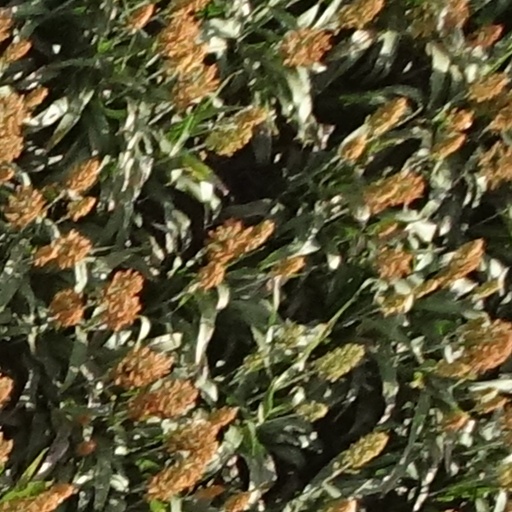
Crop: sorghum